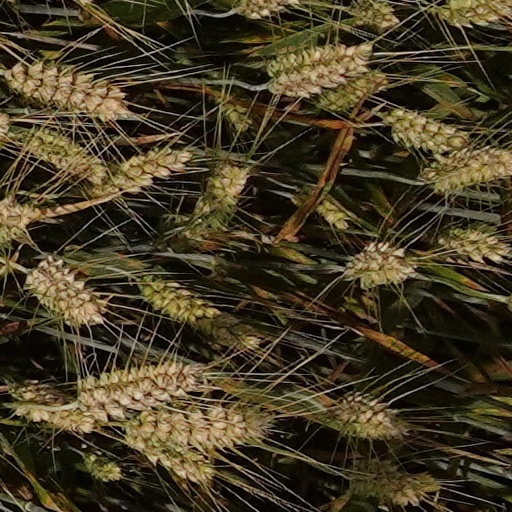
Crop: wheat